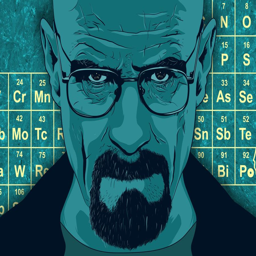
digital art selected for the #